Frog Island, Leicester

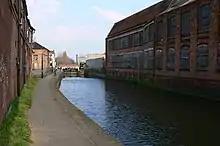
Factories by the canal, seen from Frog Island

The island's prime location at the intersection of several transport routes made it an important location for industrial activity in the nineteenth and early twentieth centuries. Several large factories were constructed, some of which still survive. However, after the second world war the city experienced a period of deindustrialisation, and many of the businesses which occupied the island have closed. Consequently, many of the large mills have become derelict, and have been damaged by vandals and by fire. Some manufacturing activity does still occur on the island, however, and some of the island's industrial features – such as the railway arches – have been repurposed for commercial use.